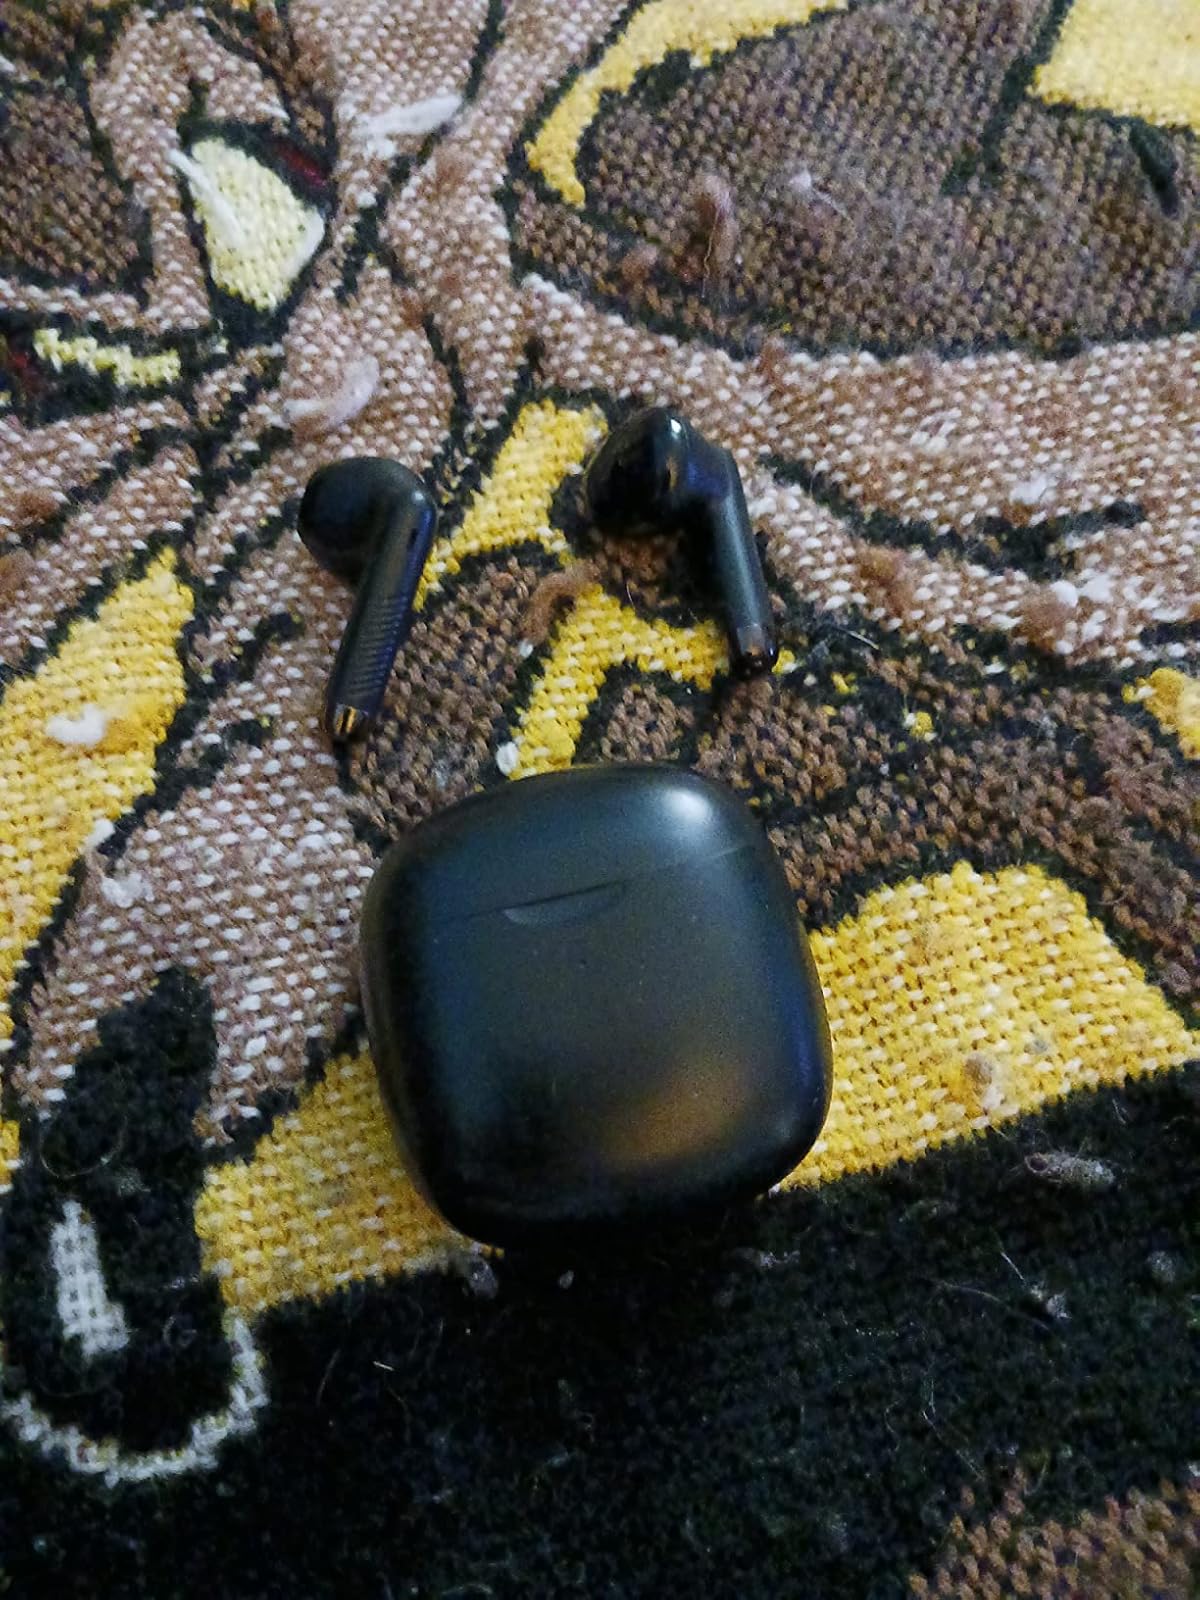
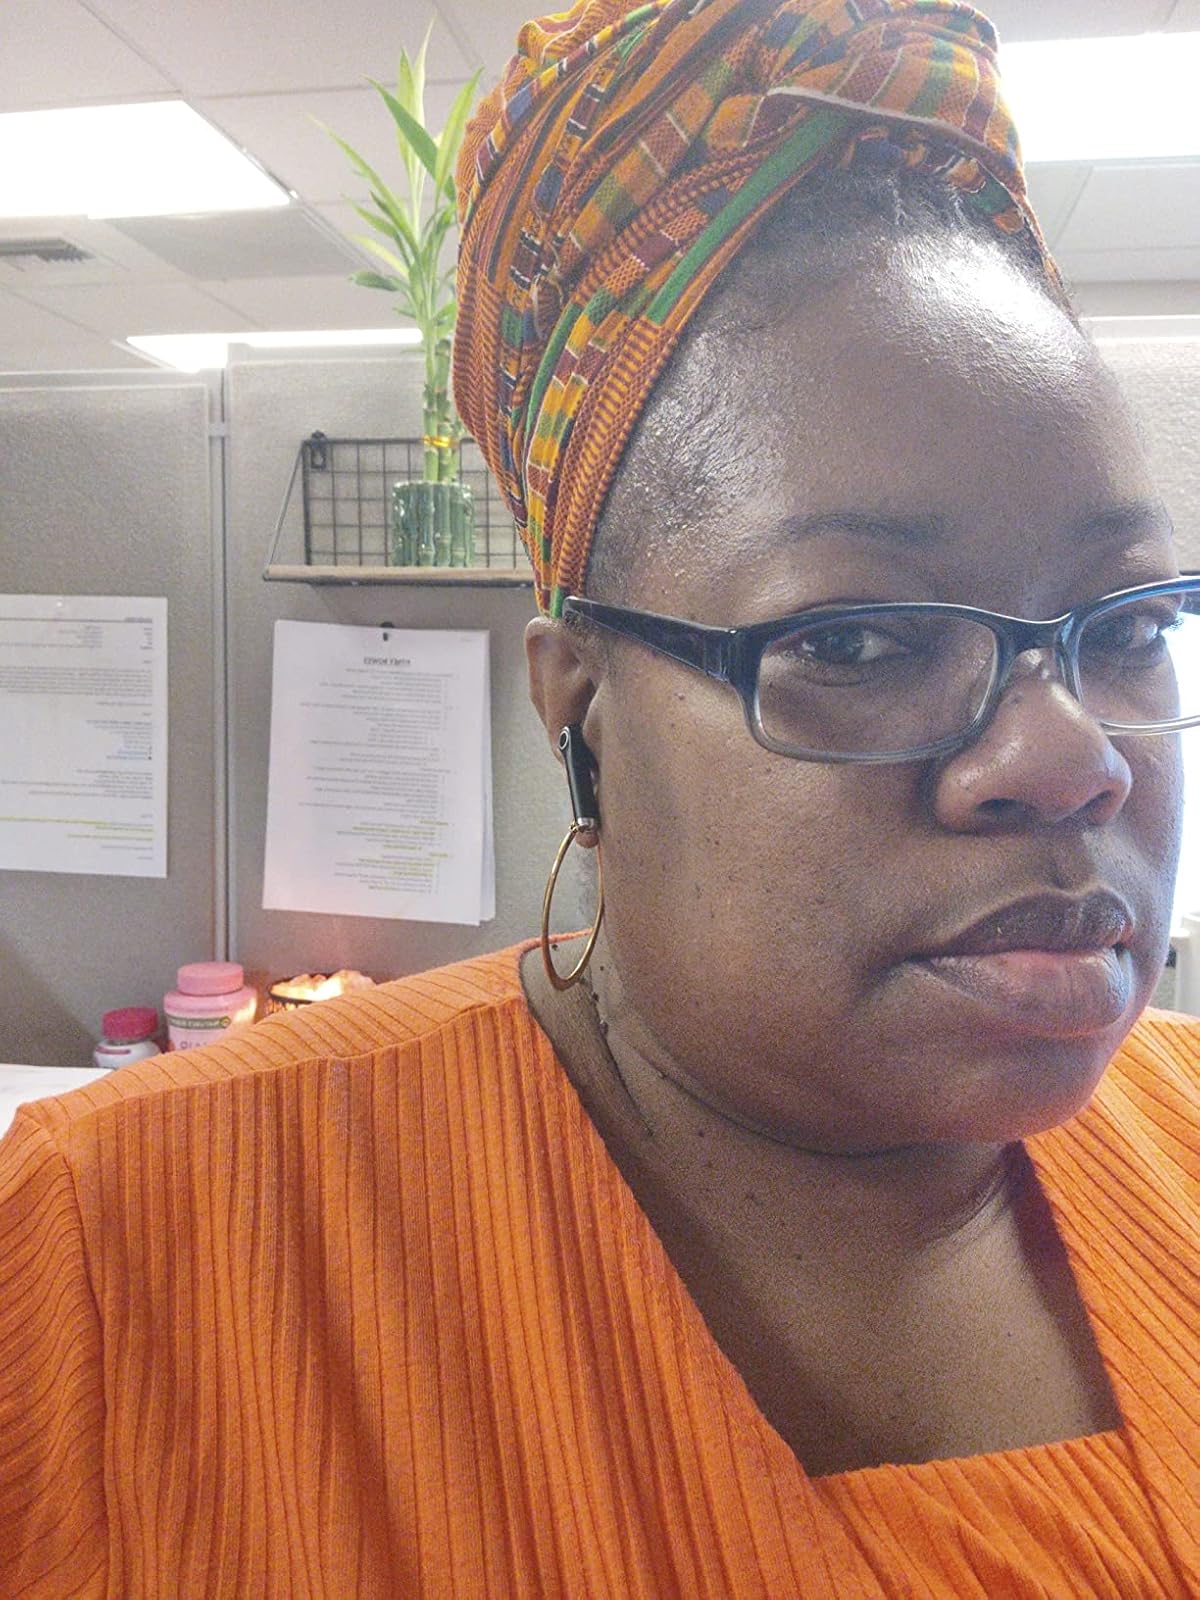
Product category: earbuds
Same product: no